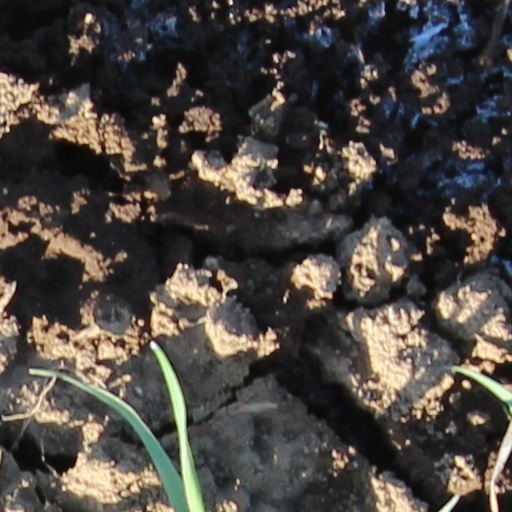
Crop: wheat